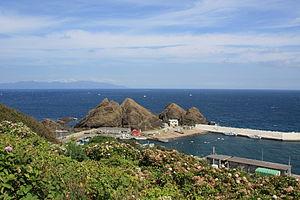
Le parc quasi national de Tsugaru est un parc quasi national situé dans la péninsule de Tsugaru, à l’extrémité Nord de l'île de Honshū au Japon. Créé le 31 mars 1975, il s'étend sur une superficie de 259,66 km².